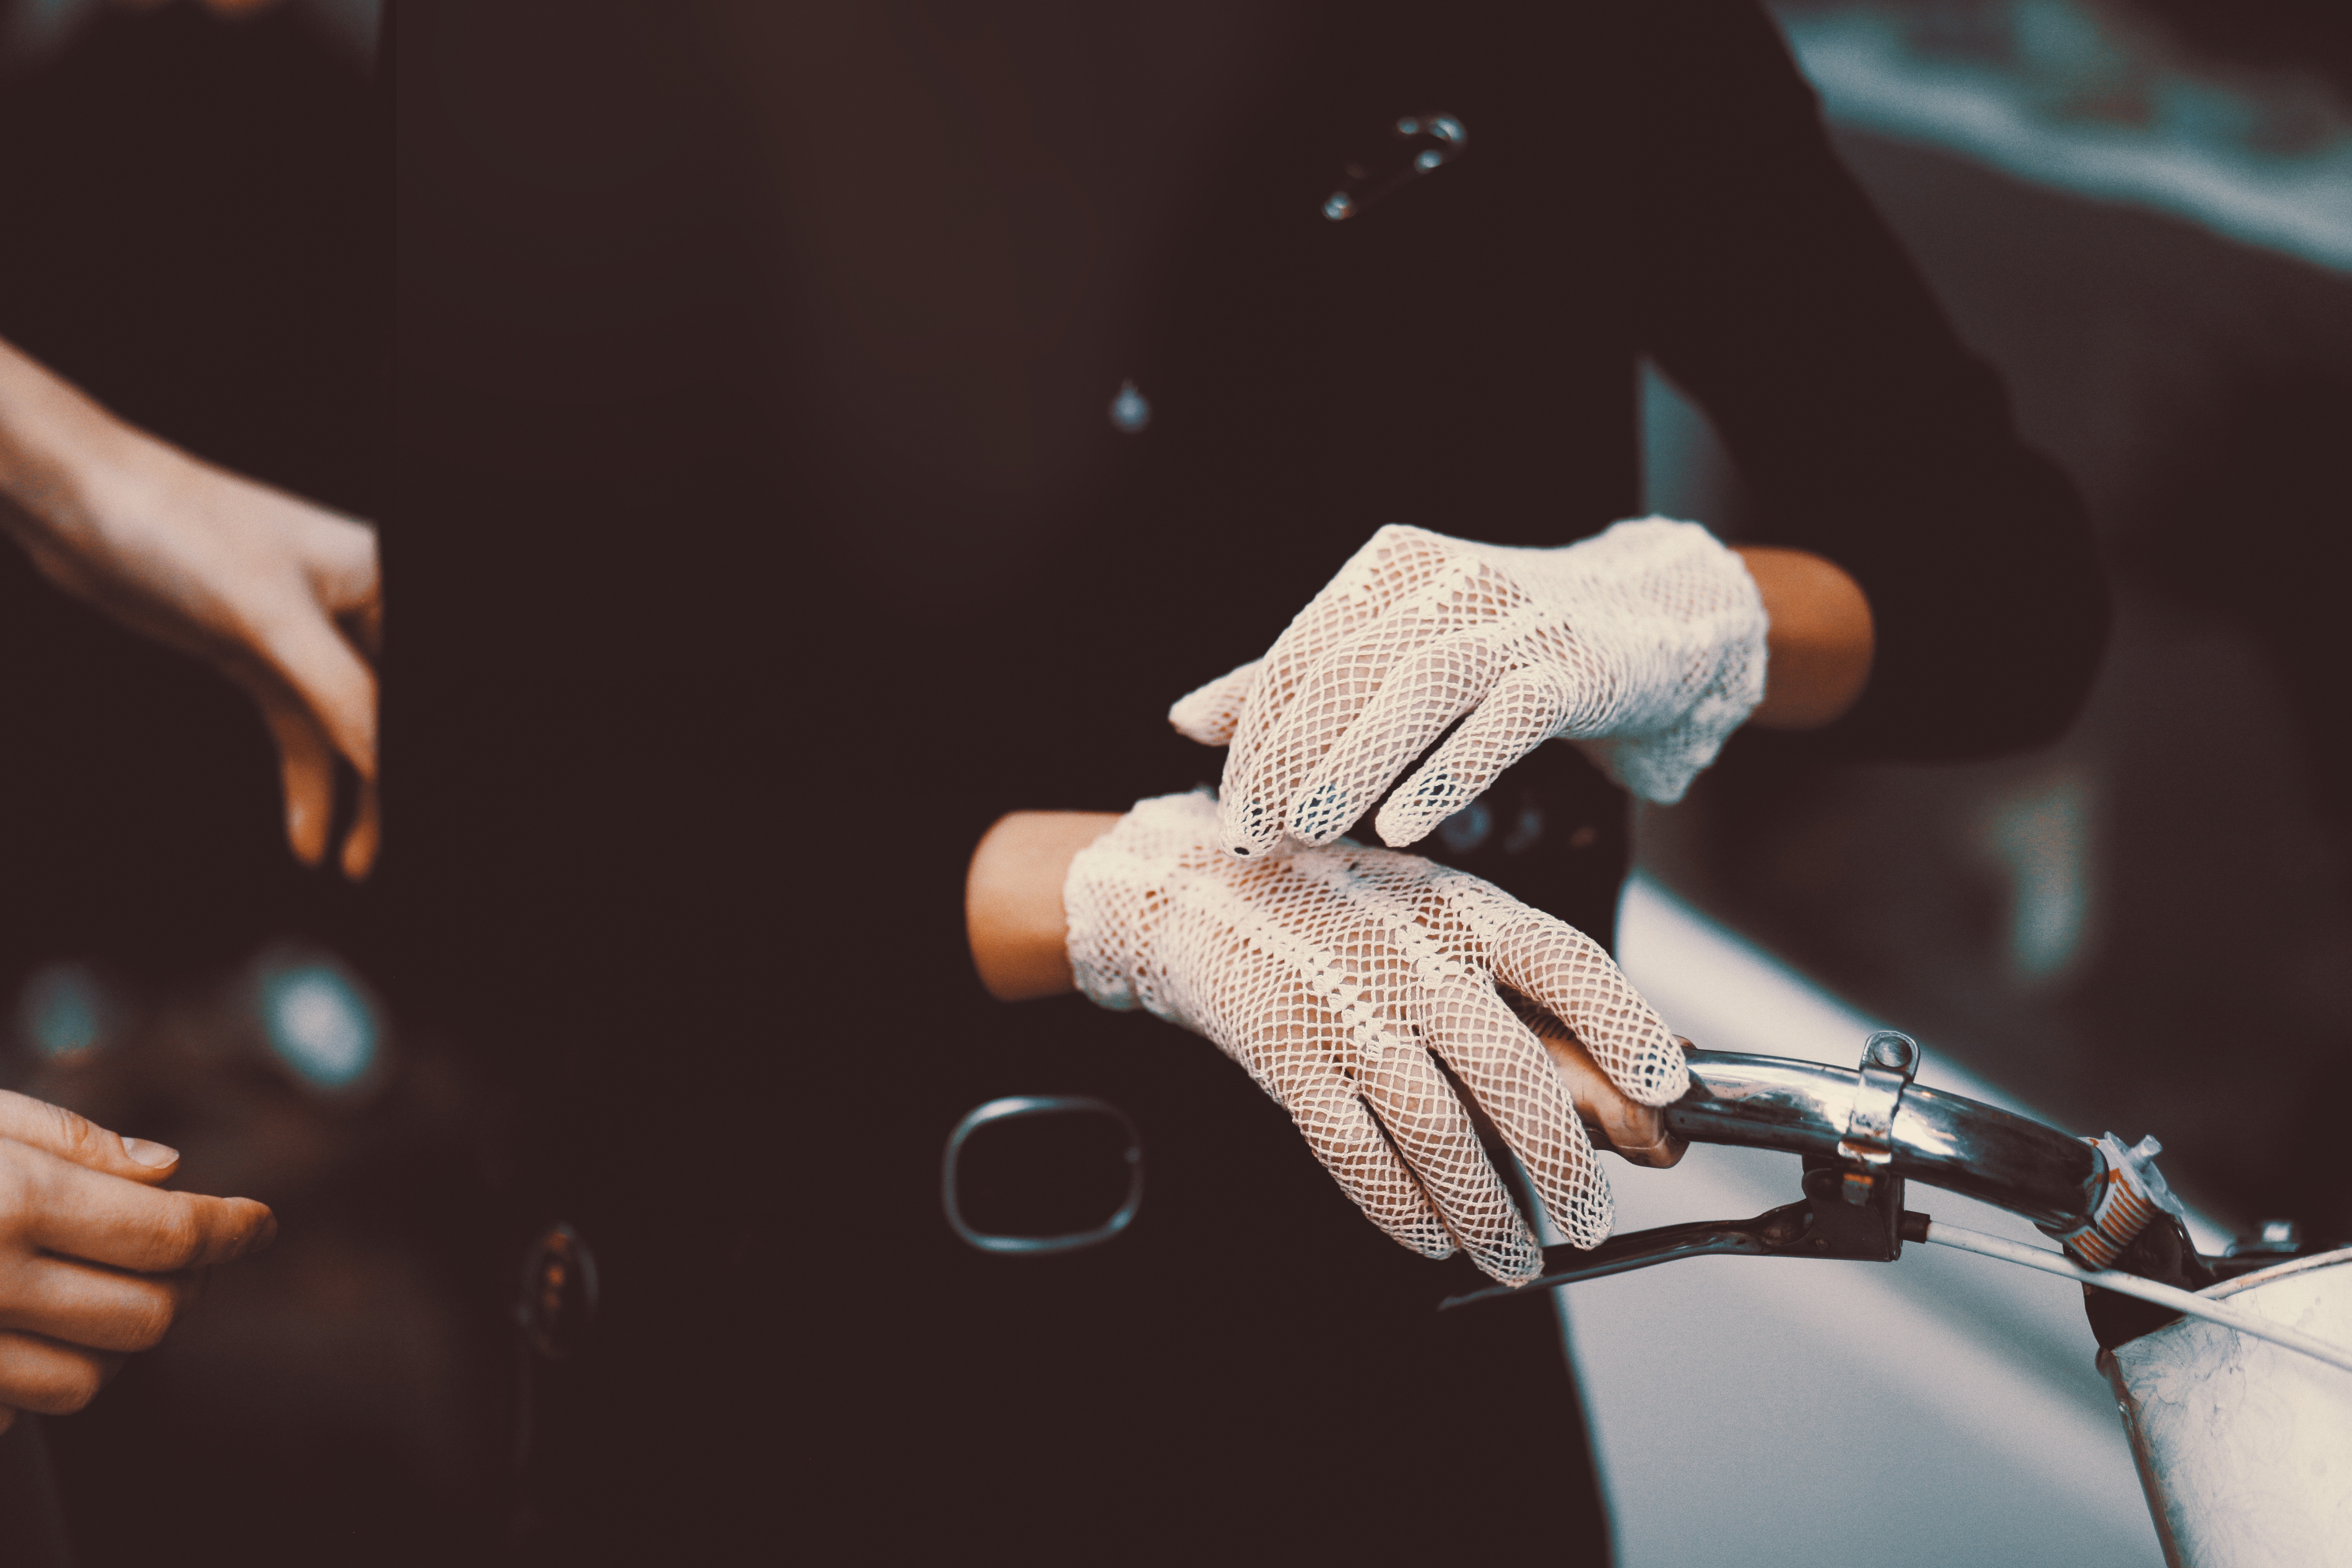
hand, photography, vintage, retro, old, love, finger, nostalgia, close up, istanbul, history, the forgotten, sense